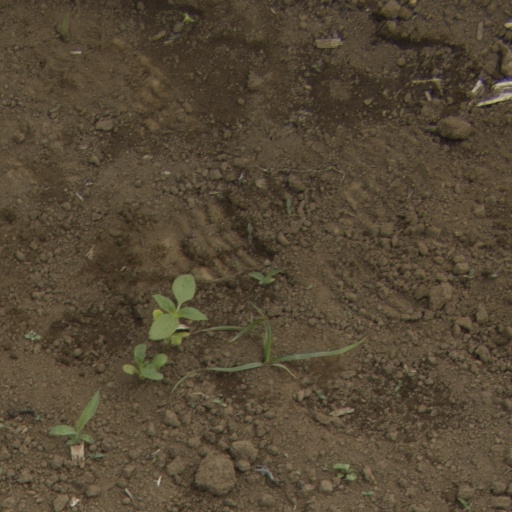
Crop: Jerusalem artichoke